Stephen Hodge (cyclist)

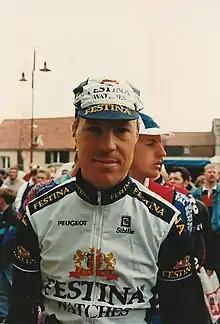

Stephen Hodge (born 18 July 1961) is an Australian former cyclist. He was a professional between 1987 and 1996. Hodge rode 14 Grand Tours in his career managing to finish every one he started.